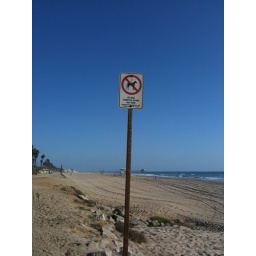
Sign for here that is dog beach is over